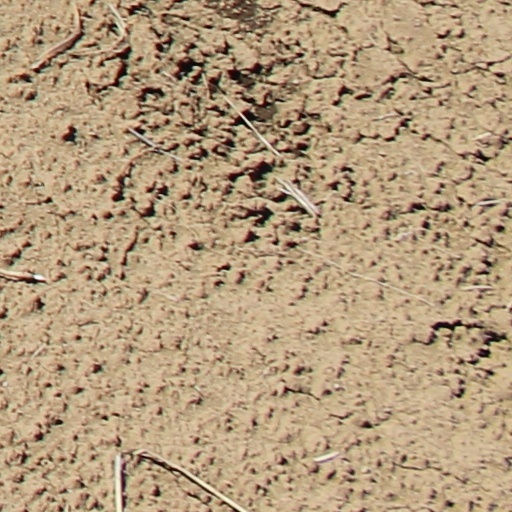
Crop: wheat